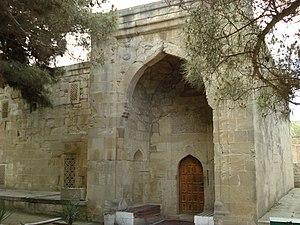
La mosquée Tuba Chahi est située dans le canton de Mardakan, à Bakou. C'est un monument architectural de l'Azerbaïdjan et une construction culte, qui s'est répandue dans l'architecture des régions septentrionales de l'Azerbaïdjan. La mosquée a été construite au XVᵉ siècle et a été nommée en l'honneur de la femme qui a commandé sa construction.
C’est la liste de mosquées remarquables à Bakou.